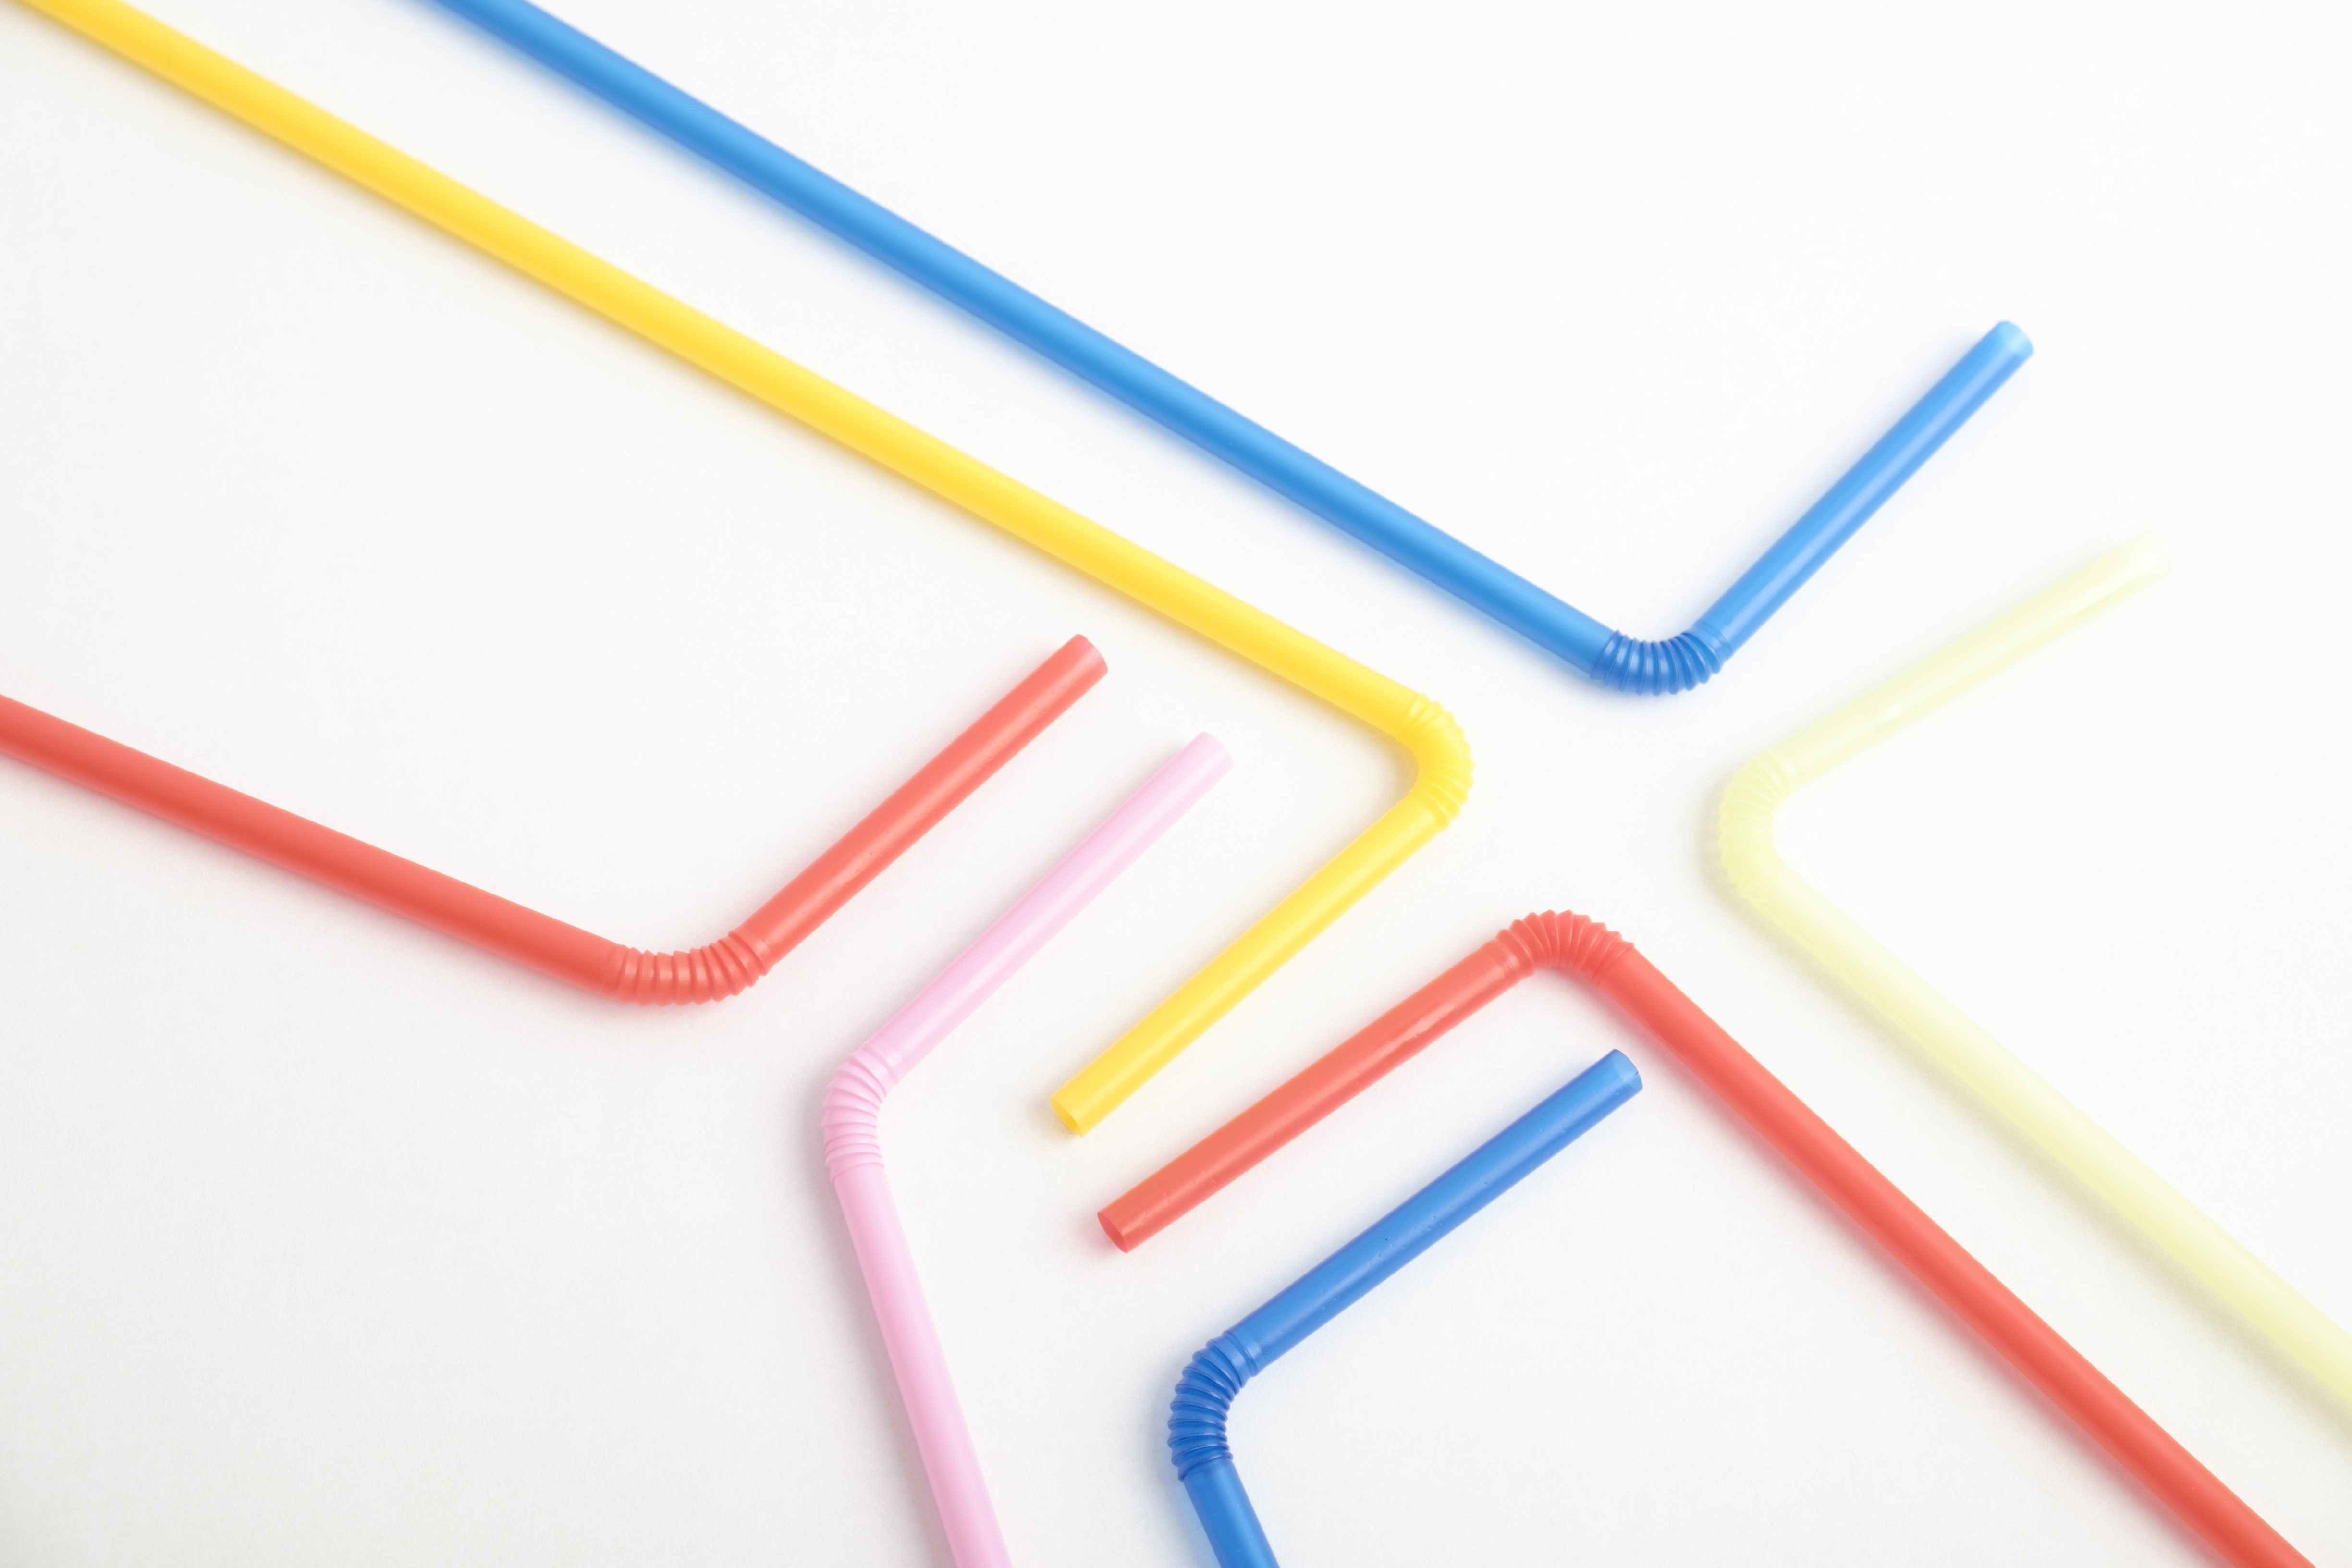
line, parallel